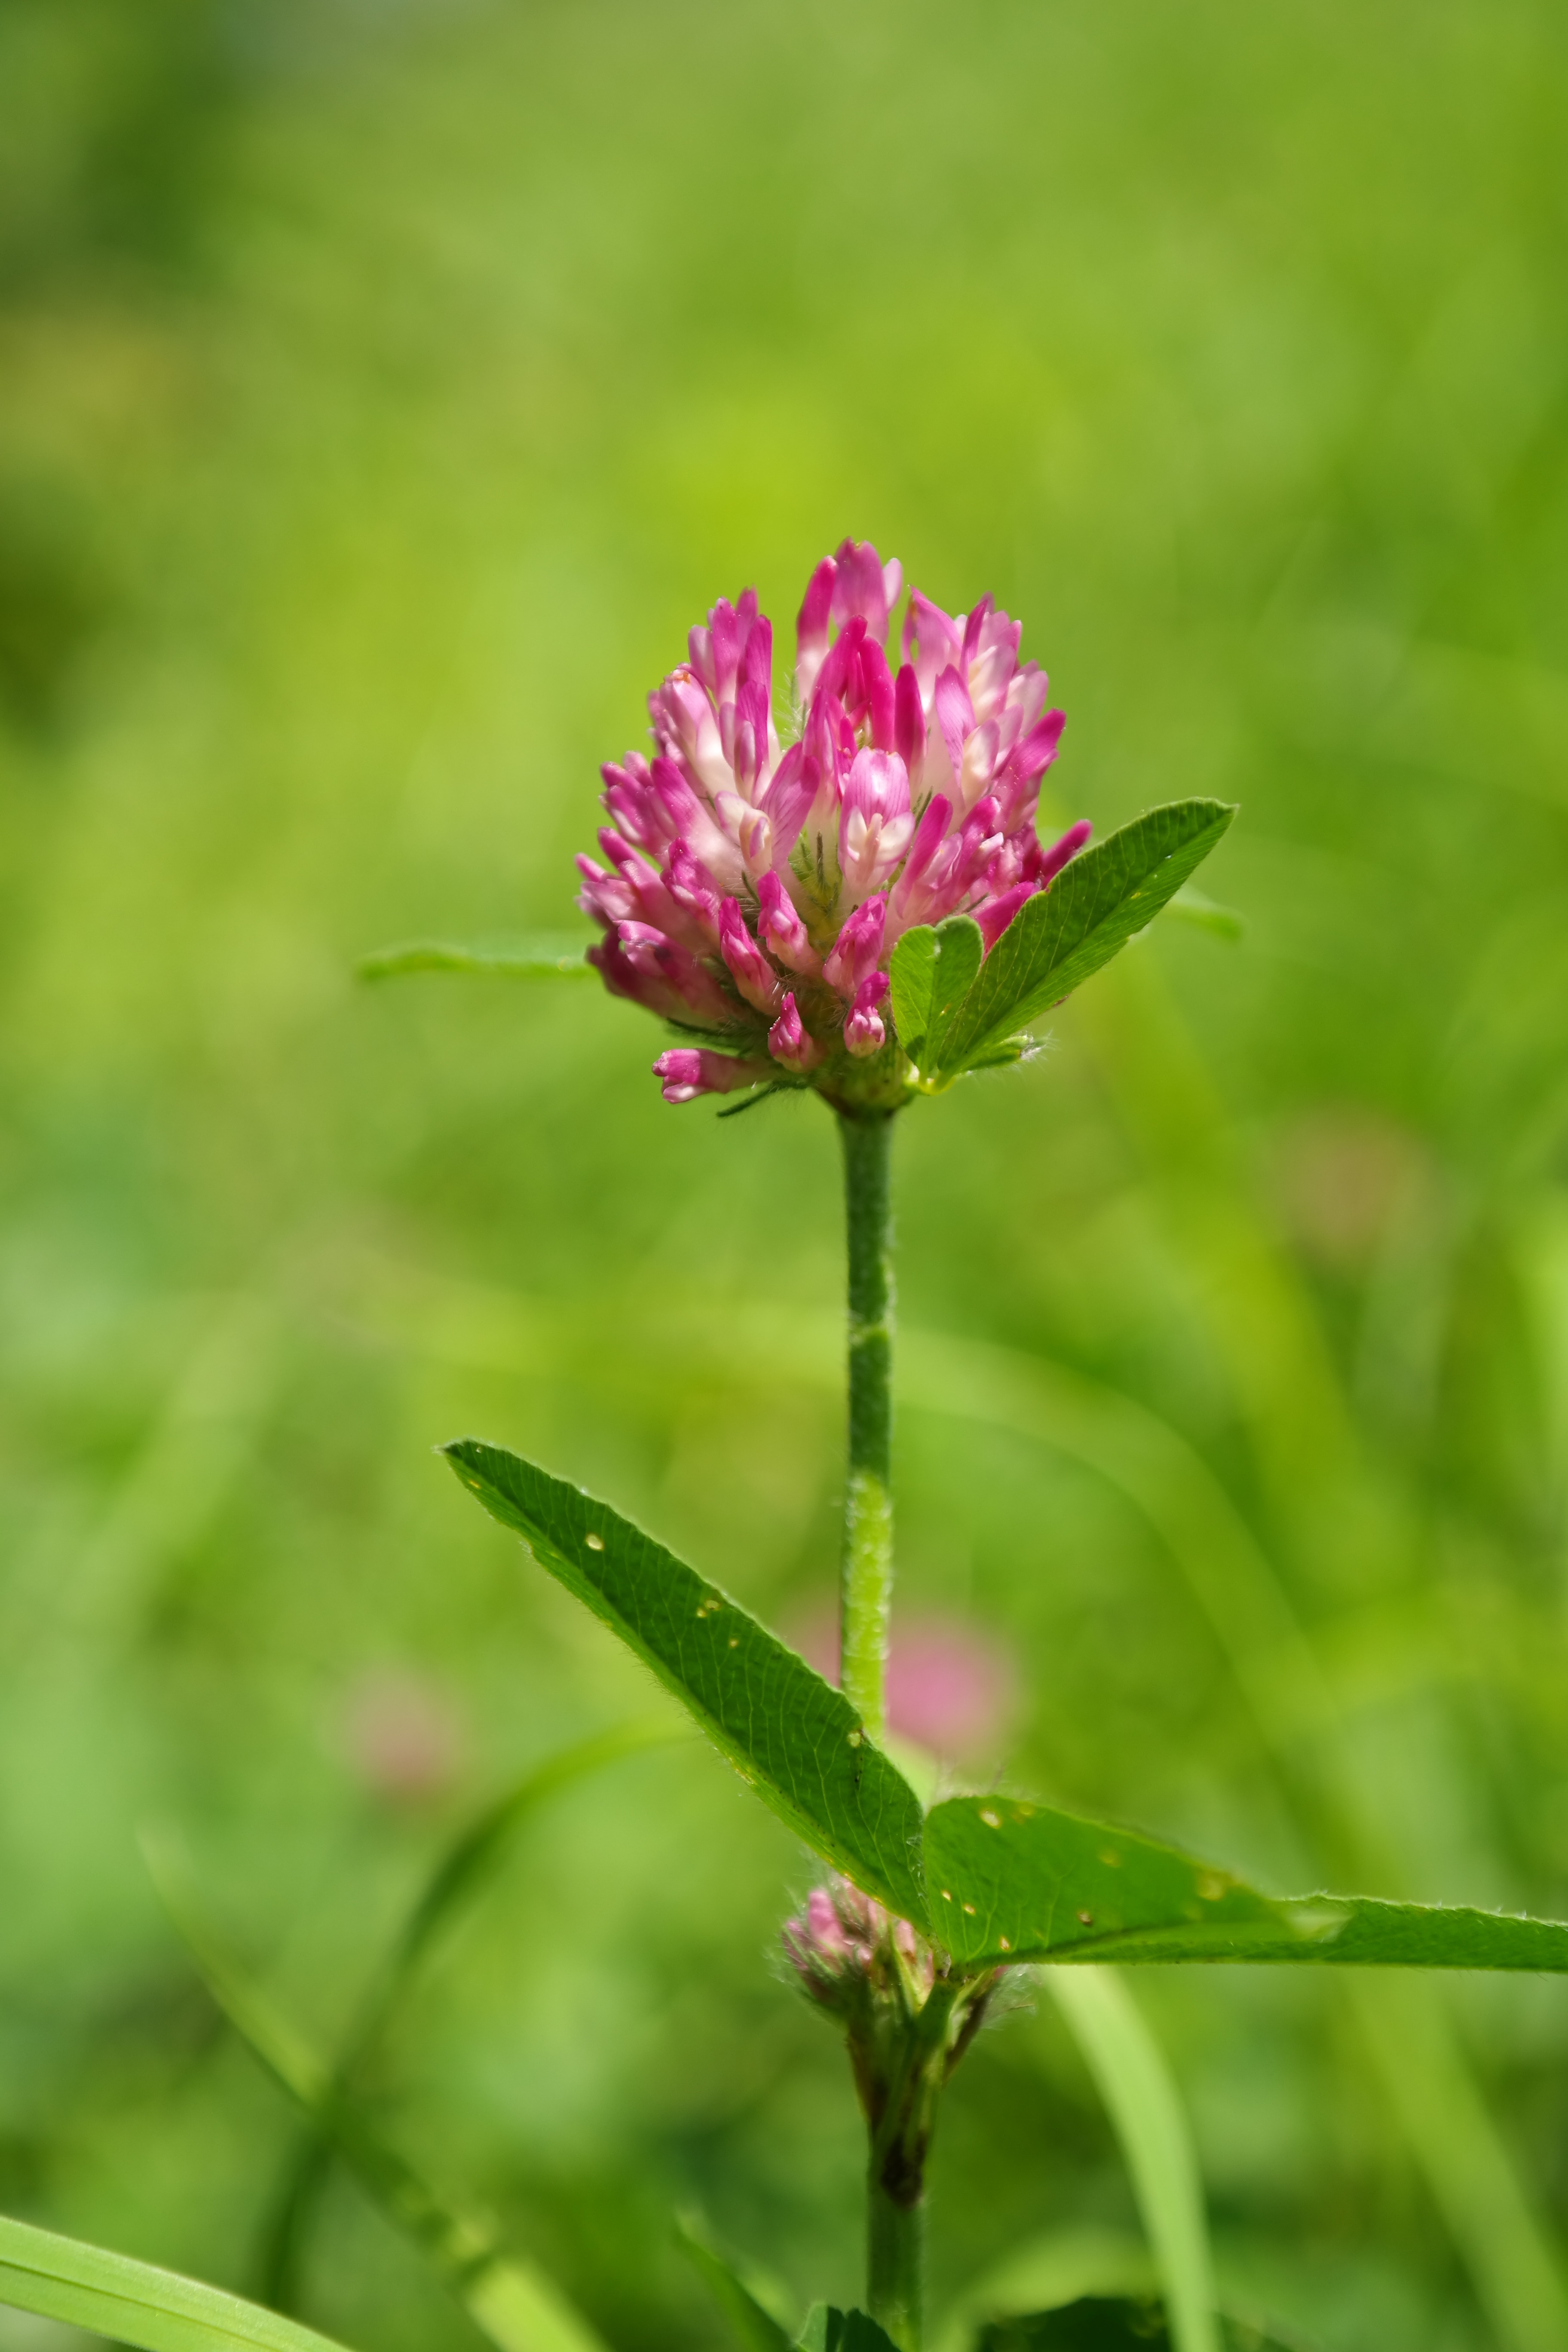
nature, grass, blossom, plant, meadow, flower, red, botany, pink, flora, wildflower, pointed flower, shrub, klee, macro photography, legume, fodder plant, flowering plant, grassland plants, fabaceae, red clover, trifolium pratense, faboideae, trifolium, leguminosae, land plant